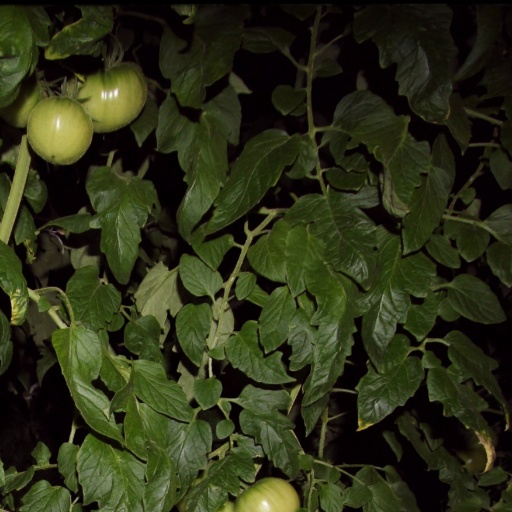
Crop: tomato